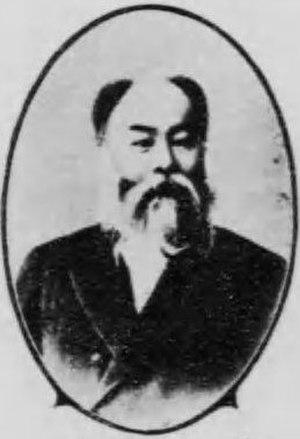
Takahira Kanda était un érudit et homme d'état japonais de l'ère Meiji. Il employait souvent le pseudonyme Kōhei Kanda.